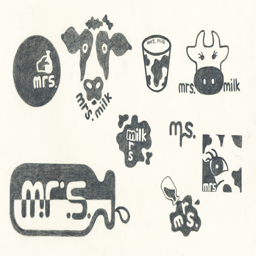
logo designing in illustrator : usually combine a symbol and a logo .